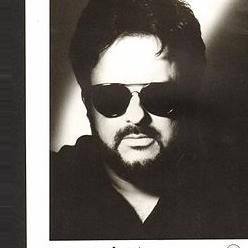
Age: 43